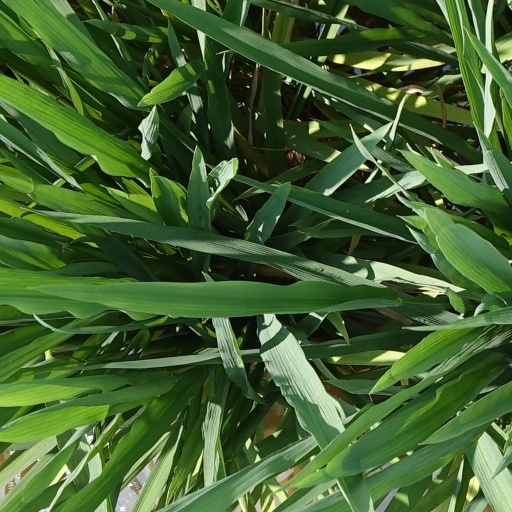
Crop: rice